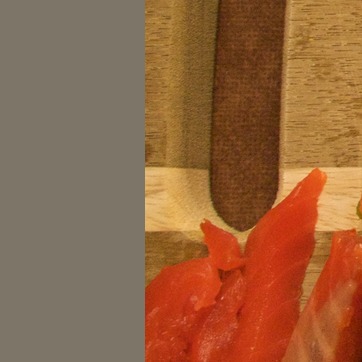
Material: wood